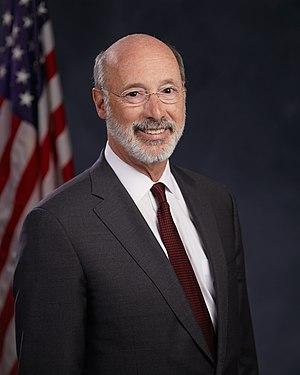
Thomas Westerman Wolf, dit Tom Wolf, né le 17 novembre 1948 à York, est un homme d'affaires et homme politique américain. Membre du Parti démocrate, il est gouverneur de Pennsylvanie depuis le 20 janvier 2015.